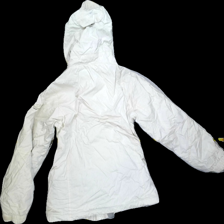
View: back
Type: Winter jacket
Category: Ladies
Brand: Not in the list
Colors: White, Beige
Material: 100%polyester
Cut: Regular
Size: S
Season: Winter
Stains: Major
Smell: Minor
Damage: 1
Price range: <50
Recommended usage: Export